Walkers (snack foods)

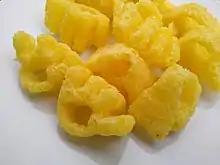
Monster Munch pickled onion flavour.

In 2014, Lineker launched a new "Do Us a Flavour" Walkers competition, allowing the public to submit new flavours of crisps. Six flavours would be chosen and sold for the remainder of the year before a public vote selected a winner, with a prize of £1m. The public had to pick one of Walkers' ingredients as a base – Somerset Cheddar, Devonshire chicken, Norfolk pork, Dorset sour cream, Vale of Evesham tomatoes and Aberdeen Angus beef – and create a new flavour using it.